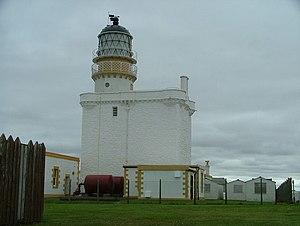
Fraserburgh est une ville écossaise située dans la région de l'Aberdeenshire. C'est une ville côtière, située à l'extrême nord-est de l'Aberdeenshire, à 64 kilomètres au nord d'Aberdeen. C'est le plus grand port pour les fruits de mer en Europe avec plus de 12.000 tonnes en 2008, ainsi qu'un port important pour le poisson blanc.